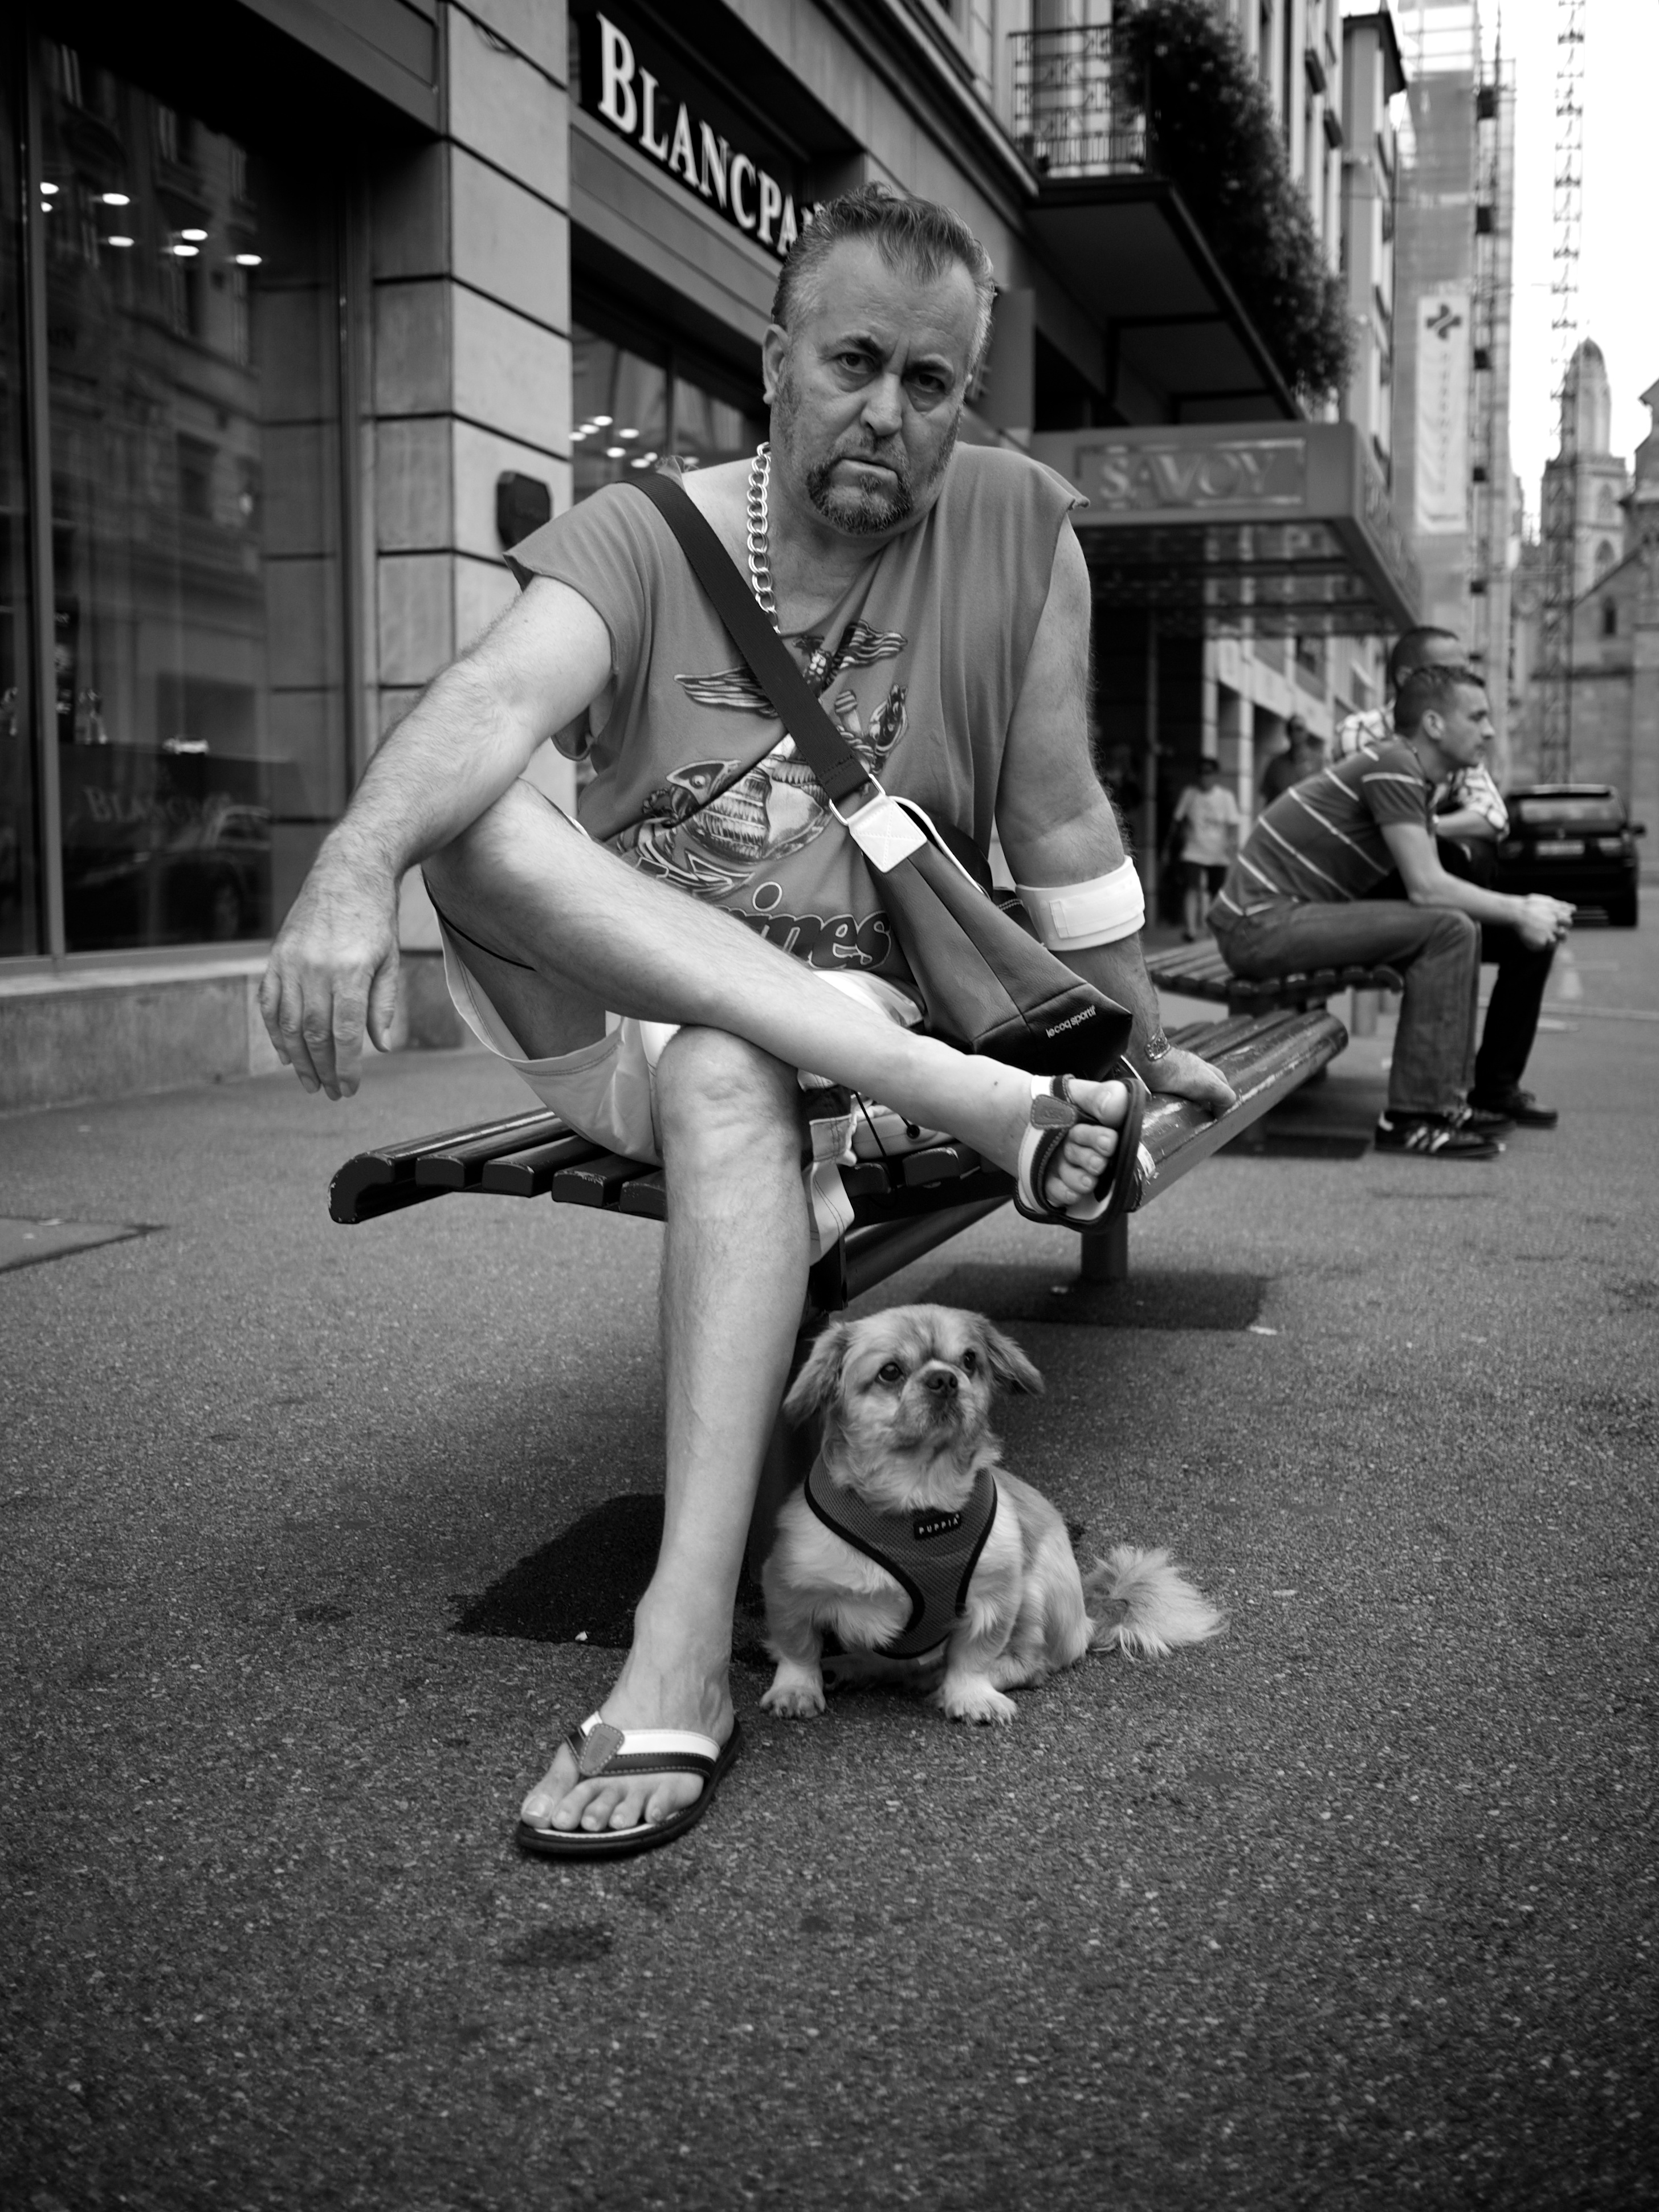
man, person, black and white, road, white, street, photography, ebook, male, model, sitting, training, fashion, black, monochrome, streetphotography, flickr, thomas, video, infrastructure, footwear, olympus, photograph, snapshot, omd, image, fuji, leica, monochrom, leuthard, hcb, thomasleuthard, streettogs, photo shoot, monochrome photography, film noir, human positions